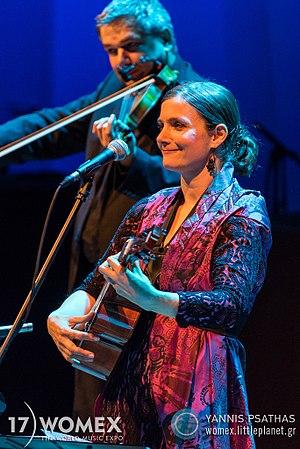
Marta Topferova, née en 1975 à Ostrava en République tchèque, est une chanteuse et compositrice tchèque.